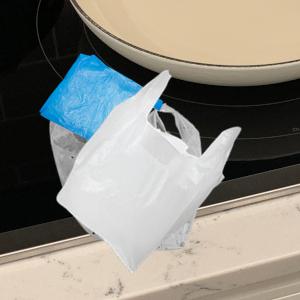
Label: plasticbags